Rui Vitória

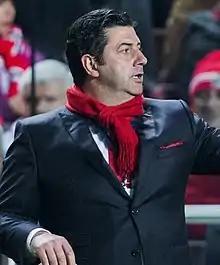
Vitória with Benfica against Zenit Saint Petersburg in 2016

On 15 June 2015, Portuguese champions Benfica announced that Vitória had signed a three-year contract with the club. He started the season by losing the Supertaça 1–0 to Lisbon rivals Sporting. Despite a troubled start, Benfica secured a third Primeira Liga title in a row and 35th overall with a 4–1 win over Nacional at the Estádio da Luz on the final matchday, establishing a Portuguese league record of 88 points in 34 matches. Also, with a 1–0 league win at Boavista, Vitória set a Benfica record of 11 consecutive away triumphs in all competitions. Moreover, he also managed the team to the quarter-finals of the UEFA Champions League and to their seventh Taça da Liga trophy, beating Marítimo 6–2. Later that season, he received Primeira Liga's award for Best Coach.